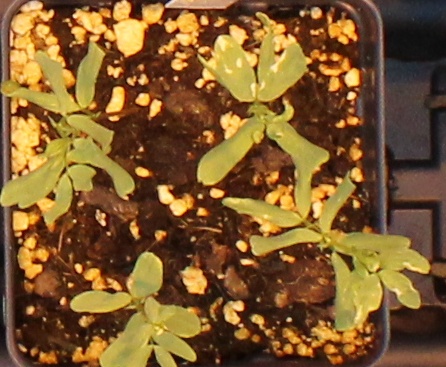
Label: Lentil